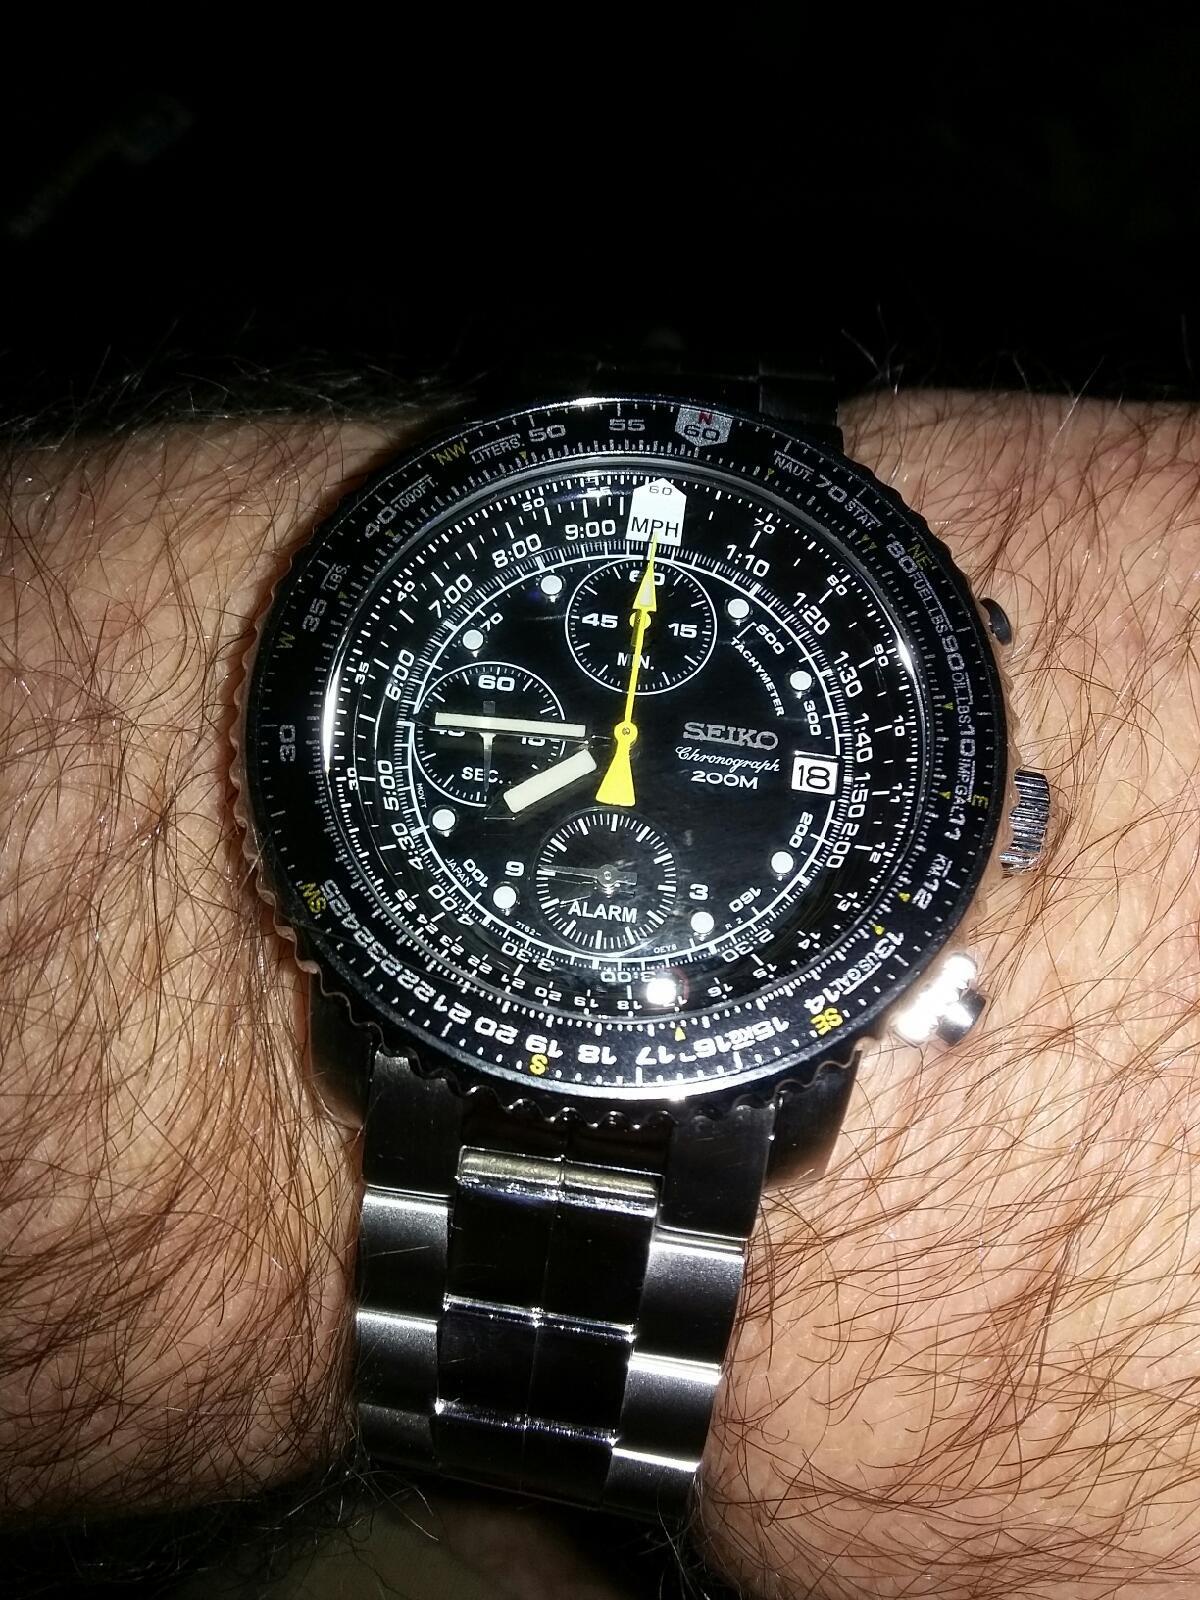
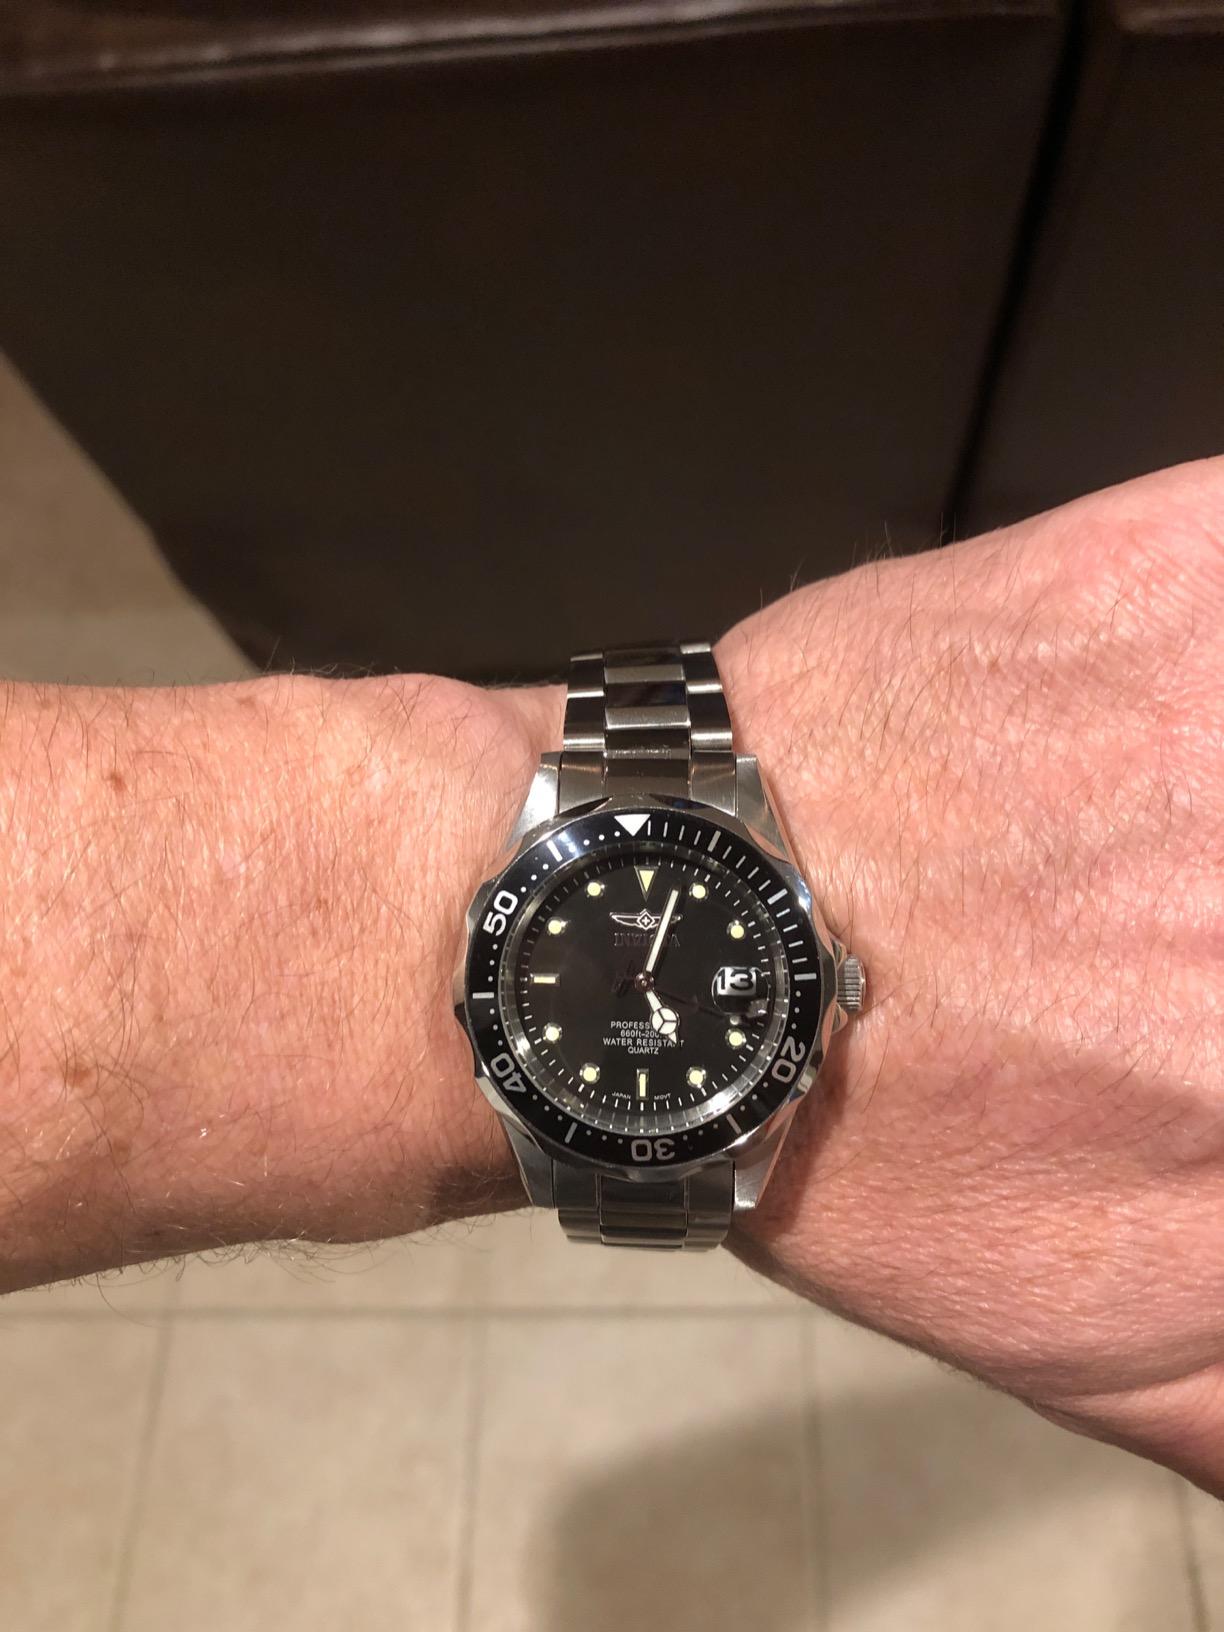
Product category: accessories_watch
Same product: no